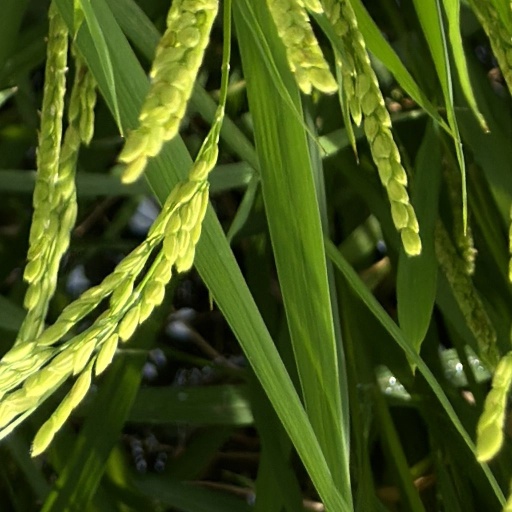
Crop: rice